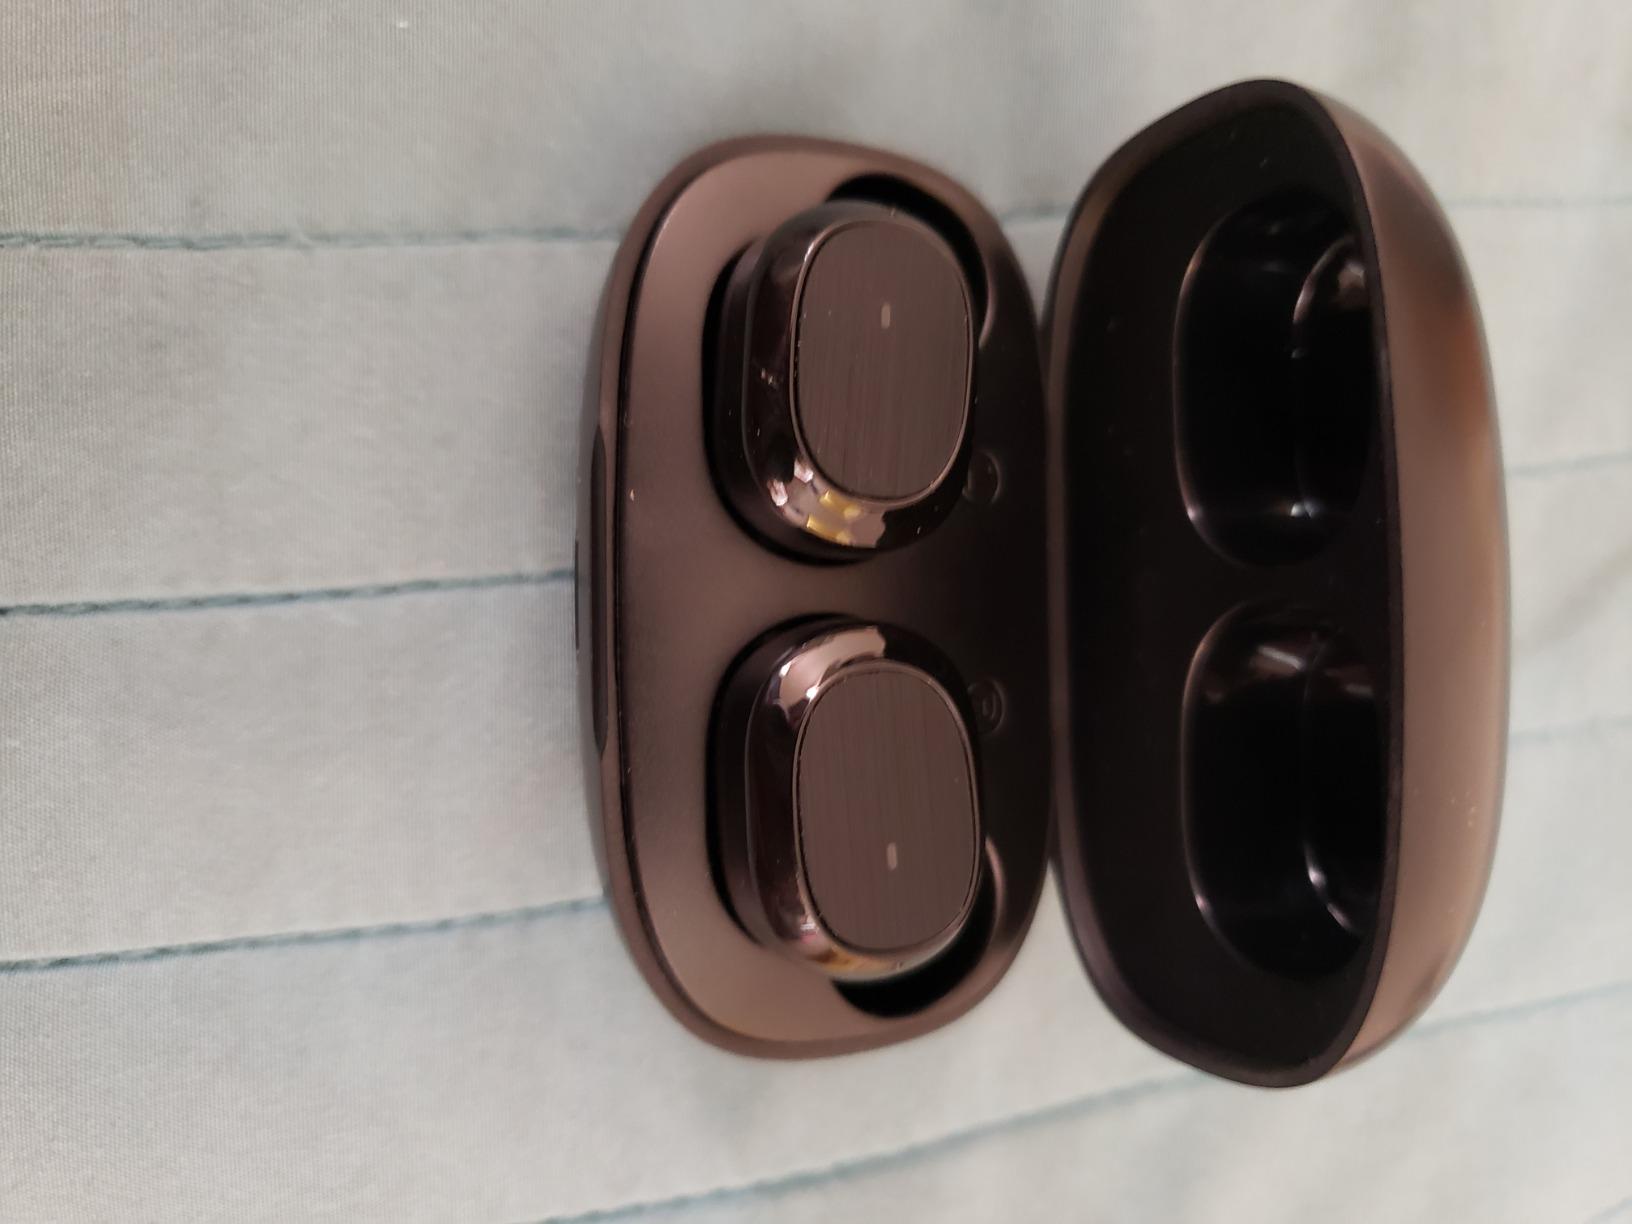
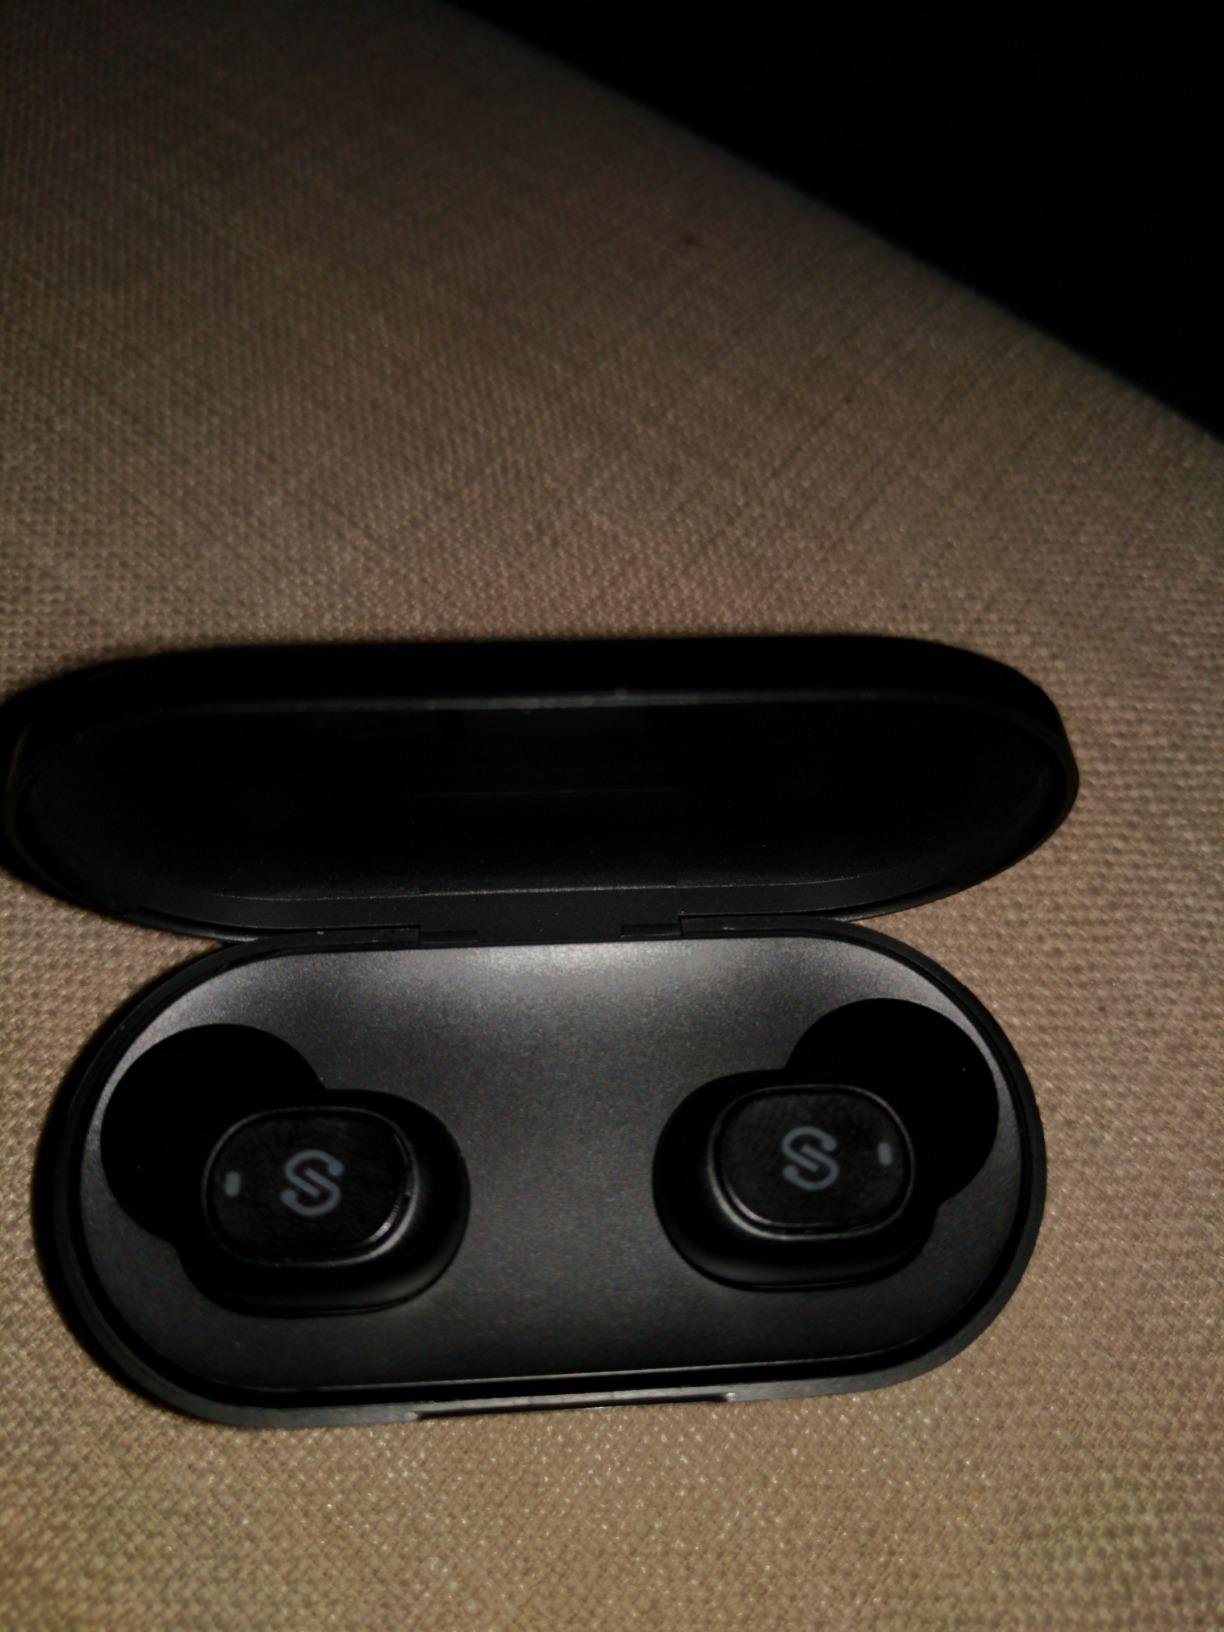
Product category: earbuds
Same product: no